Oxygen mask

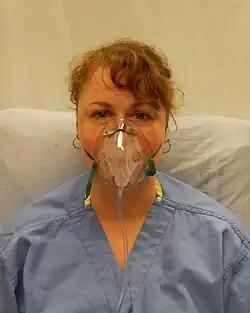
A woman wearing an oxygen mask

An oxygen mask is a mask that provides a method to transfer breathing oxygen gas from a storage tank to the lungs. Oxygen masks may cover only the nose and mouth (oral nasal mask) or the entire face (full-face mask). They may be made of plastic, silicone, or rubber.